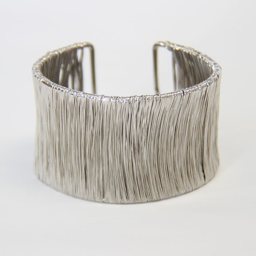
love this cuff , i would wear it with an elegant black dress and high black boots .